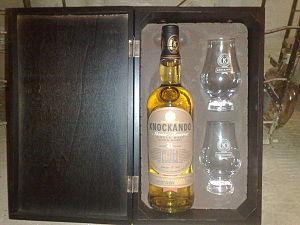
Coffret dégustation Knockando 21ans
Knockando est une distillerie de whisky du Speyside près de Ballindalloch dans le Moray, en Écosse. Elle produit un single malt classique, avec des alambics de forme cônique pour la première distillation et des alambics à compartiment sphérique pour la seconde distillation.